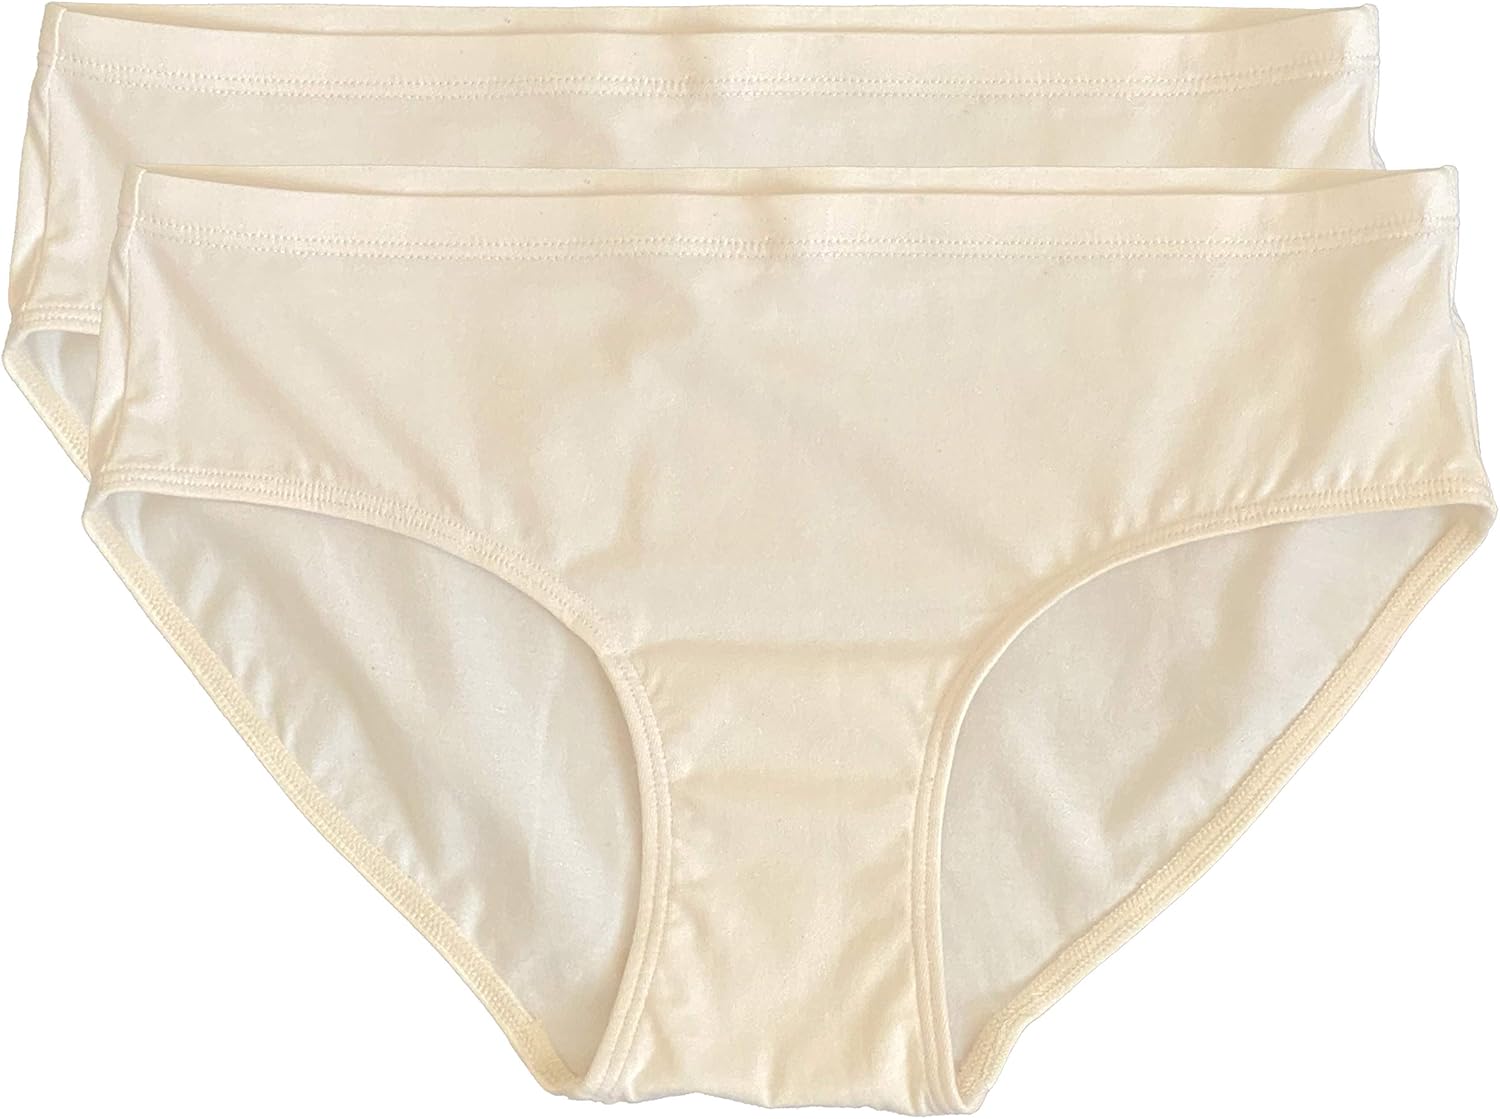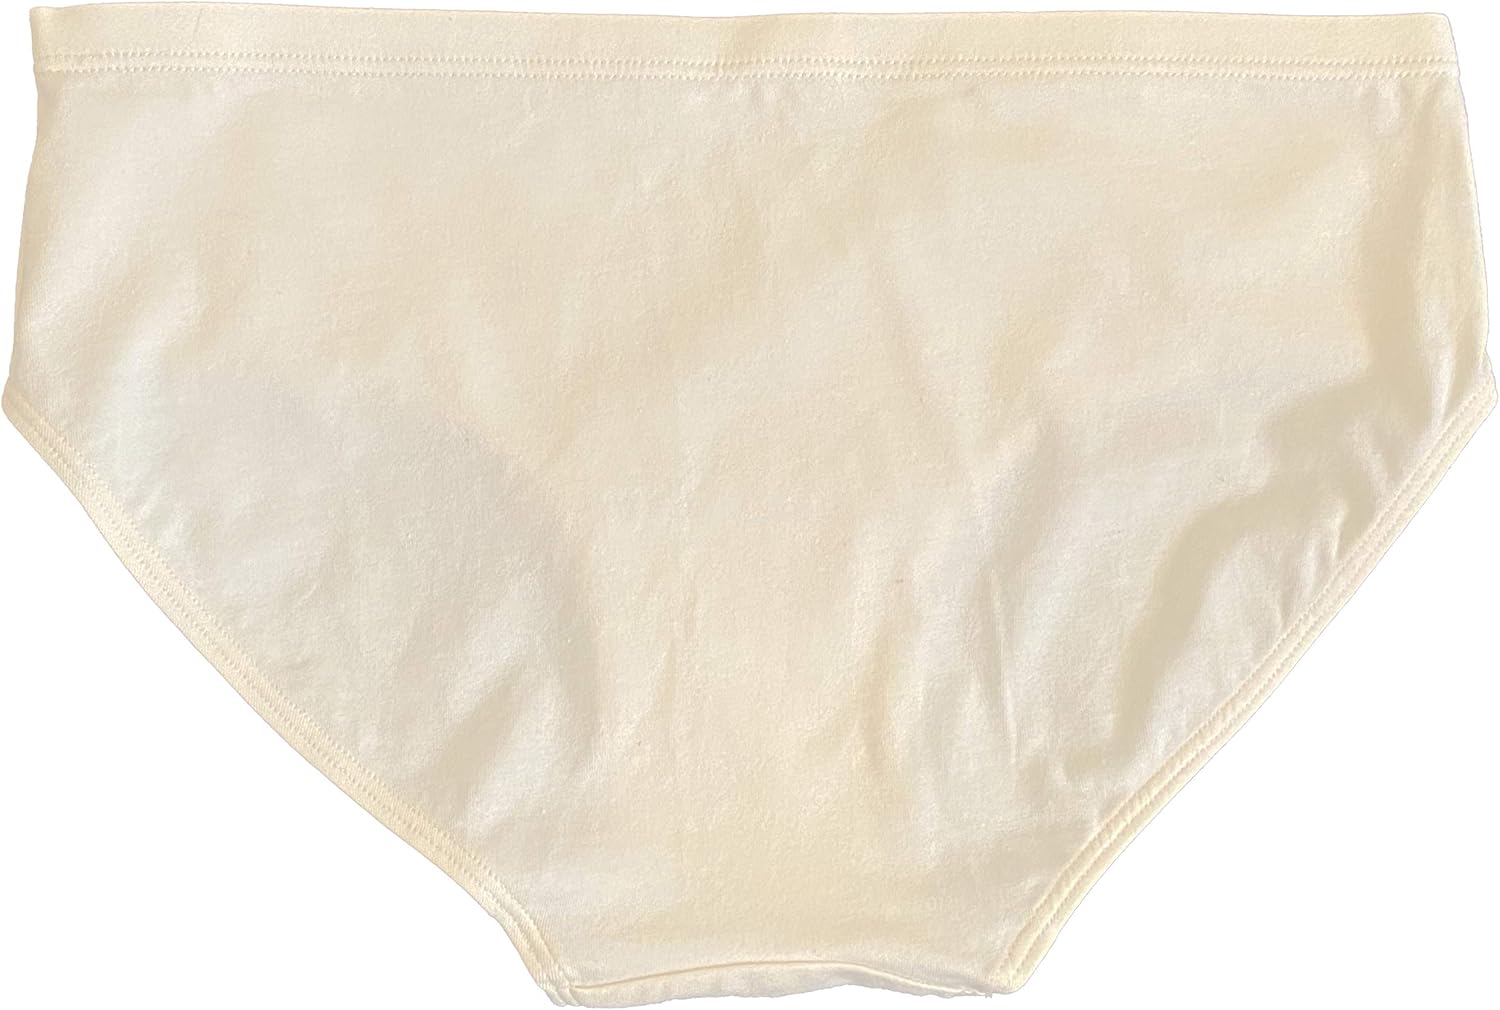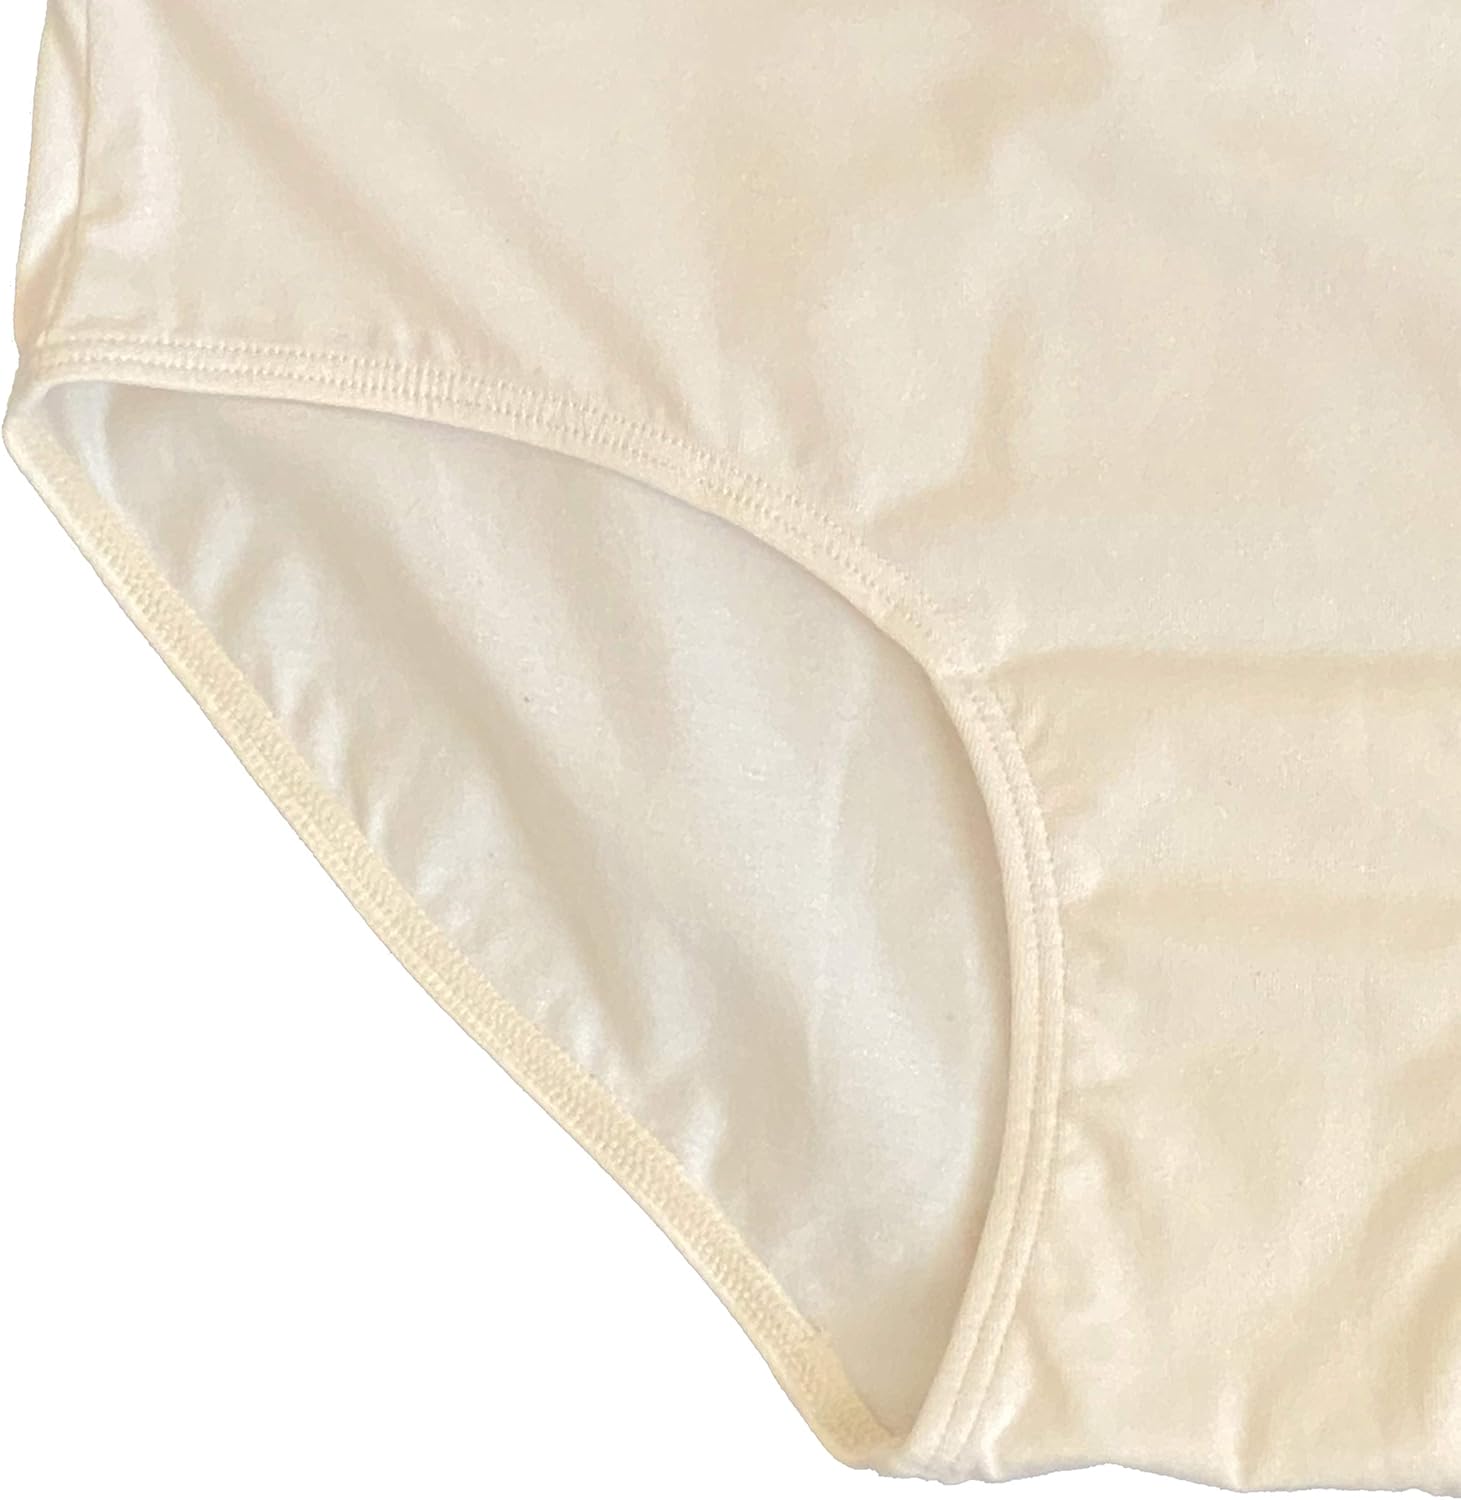
Ecoland Women's Organic Cotton Hipster Panty (2 pcs/Pack) Made in USA - Natural
Category: AMAZON FASHION
Ecoland Women's Organic Cotton Hipster Panty is made with the highest quality certified organic cotton. The waistband and leg openings have a covered elastic. Our hipsters are tagless for sensitive skin and all-day comfort. Machine washable. 2 pieces per pack. Made in USA.
Features: 95% Certified Organic Cotton, 5% Spandex | Machine Wash | Covered elastic on the waistband and leg openings | Tagless | Low waist fit | Machine washable | Made in USA